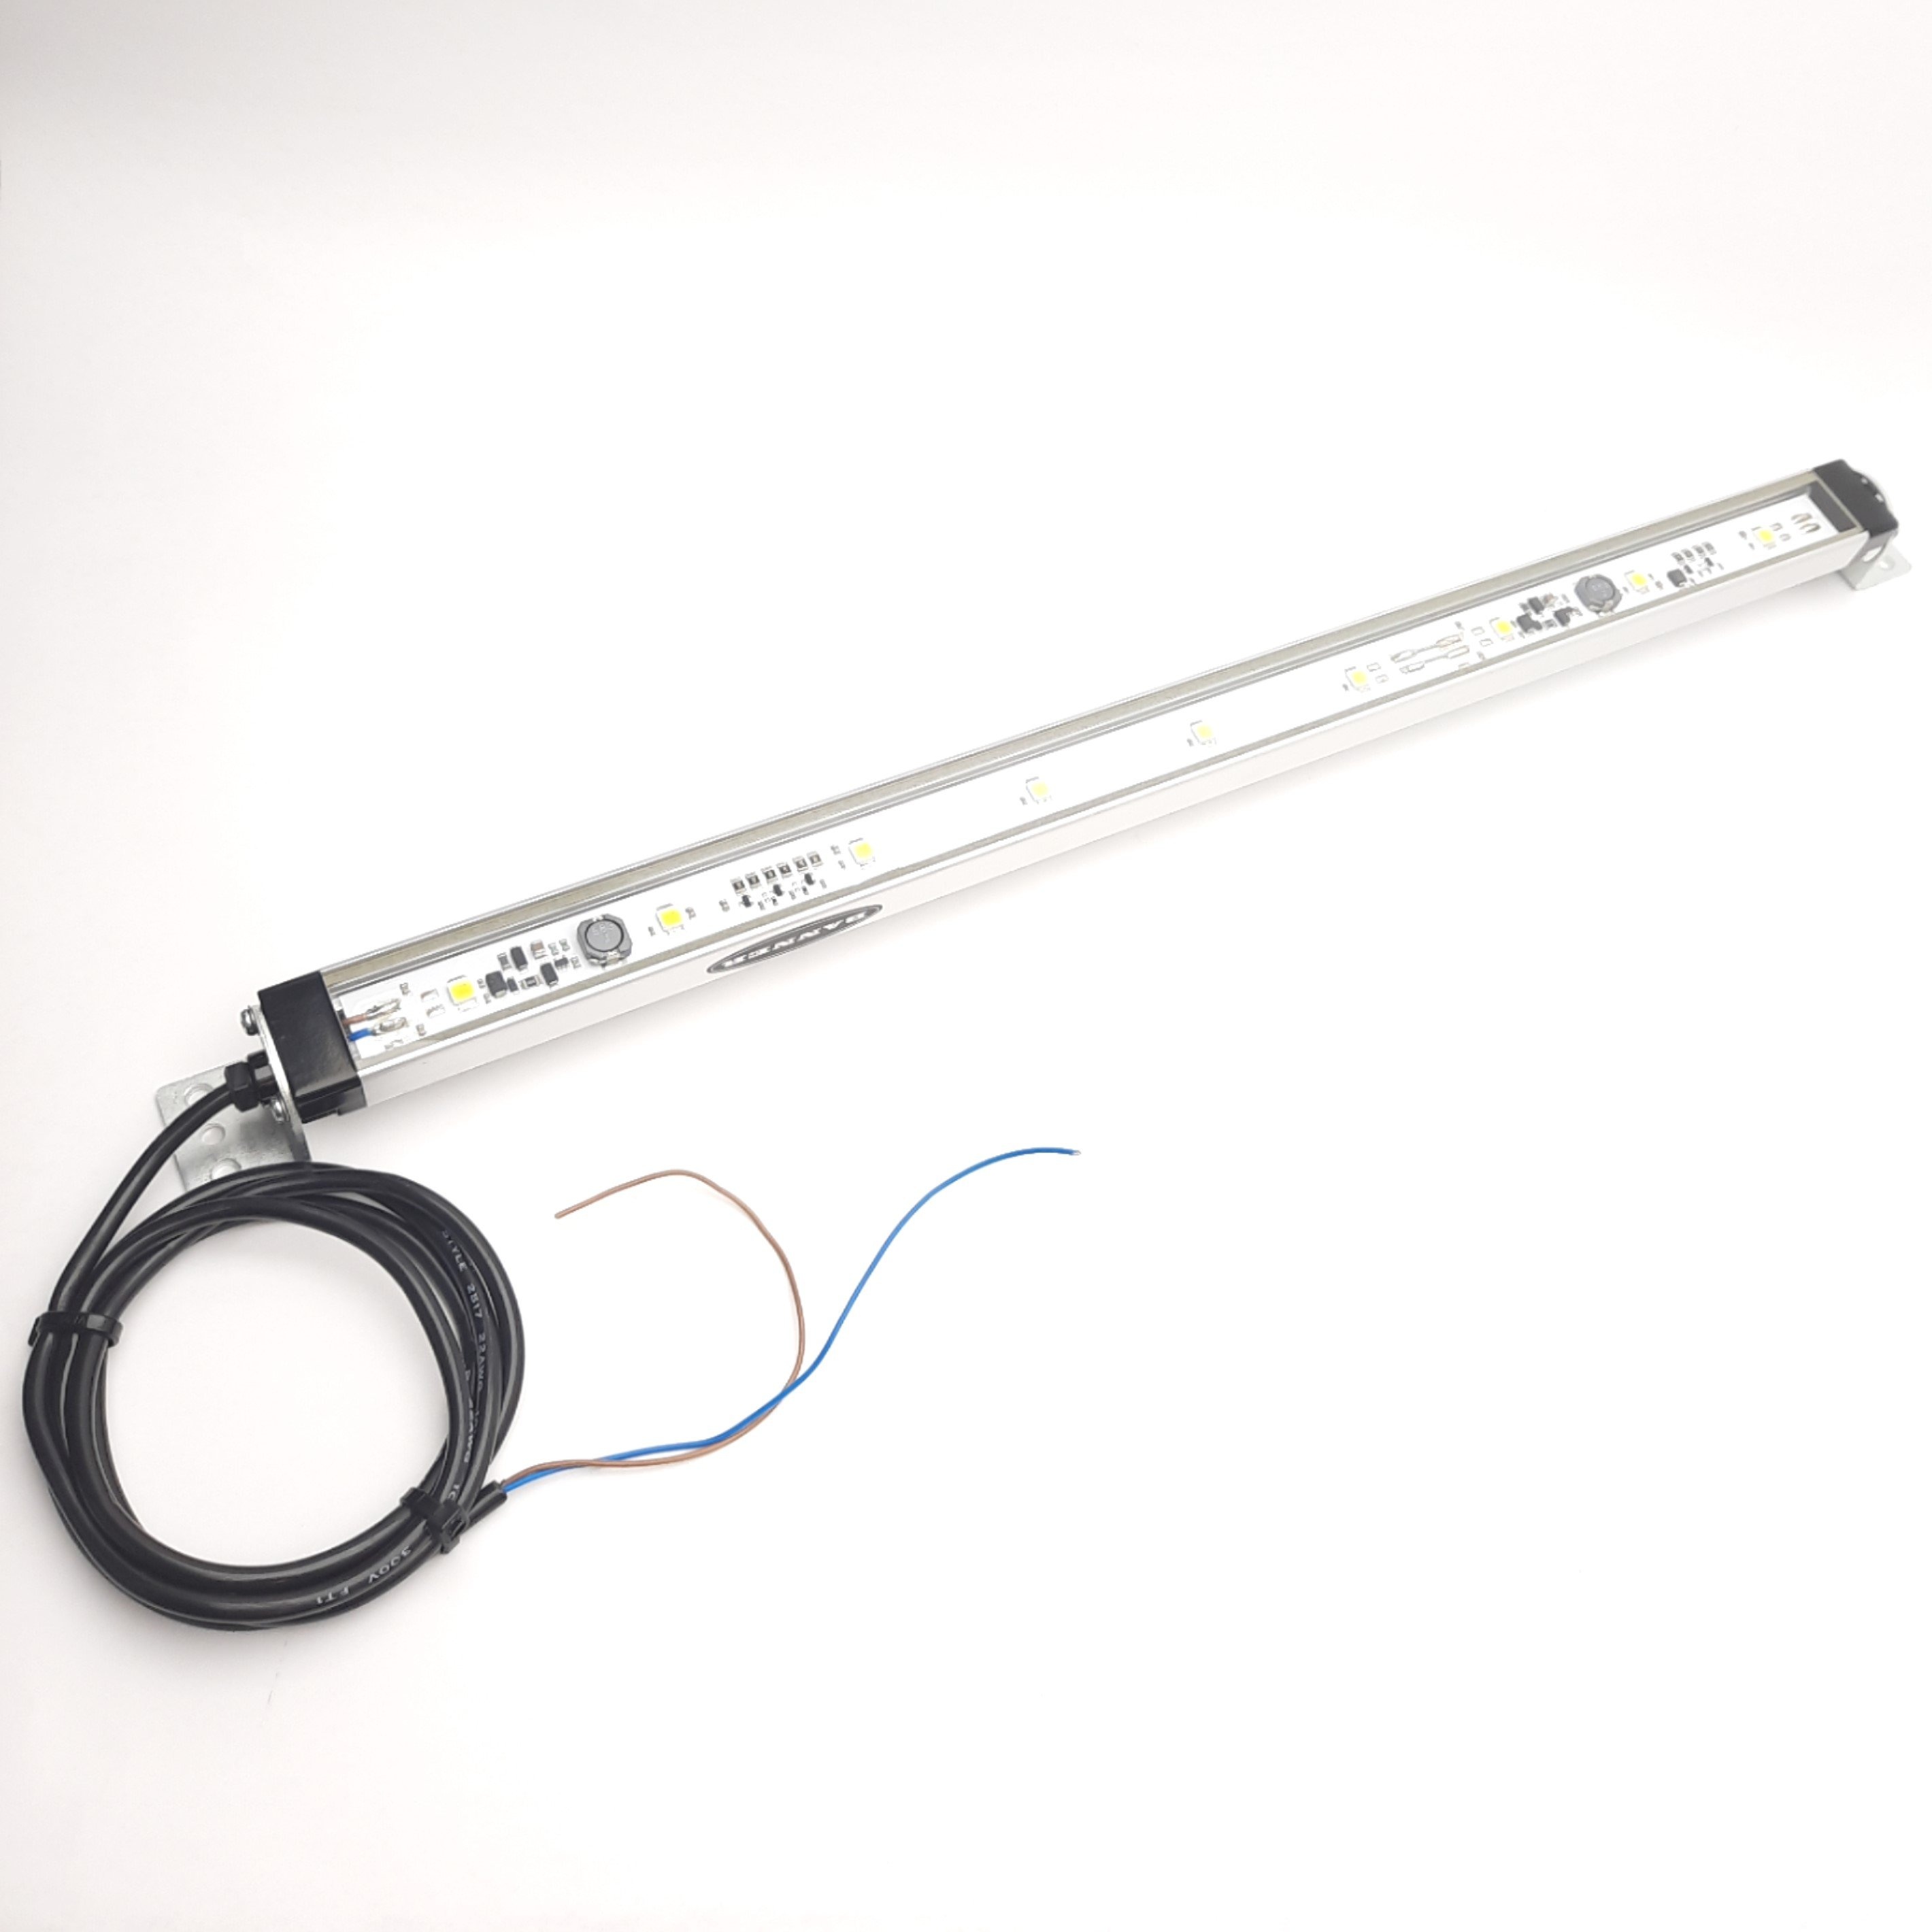
Used Banner Engineering WLS28XW430X Work Light Strip, 430mm Length, 12-24V DC 1.25A
Item Condition: Used SKU: SB-176470 R2-3-A>4 From our inventory we are selling a Banner Engineering WLS28XW430X Work Light Strip, 430mm Length, 12-24V DC 1.25A. Specifications: Model # : WLS28XW430X More Information : Banner Engineering Work Light Strip Length: 430mm Voltage: 12-24V DC Current: 1.25A Type: Non Cascading, Not Sealed Light Type: Cool White Lead Length: 1.25m Termination: Flying Leads
Brand: Banner Engineering
Category: Hardware > Tools > Work Lights